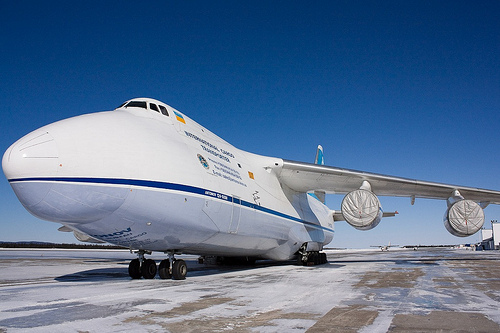
question: この飛行機は一般的な飛行機と比較してどうですか。
answer: 大きい

question: エンジンは何で覆われていますか。
answer: グレーのシート

question: エンジンはいくつ付いていますか。
answer: ４つ

question: 何を運ぶための飛行機ですか。
answer: 貨物

question: 車輪は一般的な飛行機と比較してどうですか。
answer: 多い

question: 機体のアクセントカラーとなる線は何色ですか。
answer: 青色

question: 一般的な飛行機と比較して機体の形はどうですか。
answer: ずんぐりとしている

question: 一般的な飛行機と比較して窓の数はどうですか。
answer: 少ない